Peter Schouten

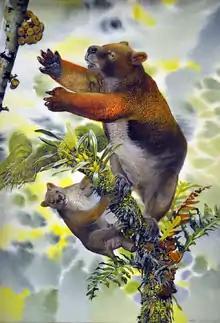
Reconstruction of "Nimbadon lavarackorum" mother and juvenile by Peter Schouten

His works are characterized by naturalism and faithfulness to detail, whereby Schouten incorporates his own ideas and assumptions in the reconstruction of extinct creatures and thus gives them an individual touch.